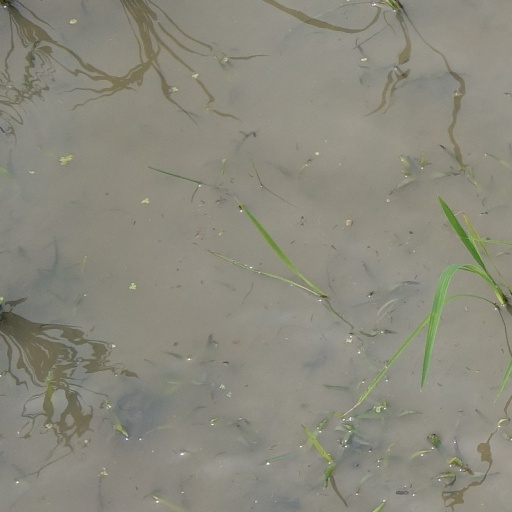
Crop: rice